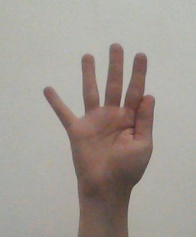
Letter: sheen